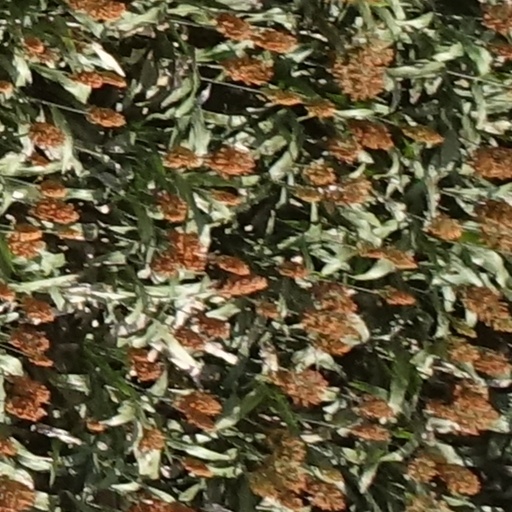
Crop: sorghum